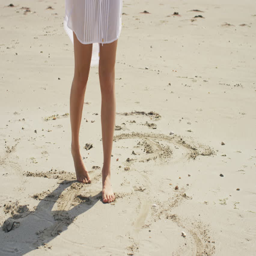
4k attractive young woman on the beach using her phone , in slow motion